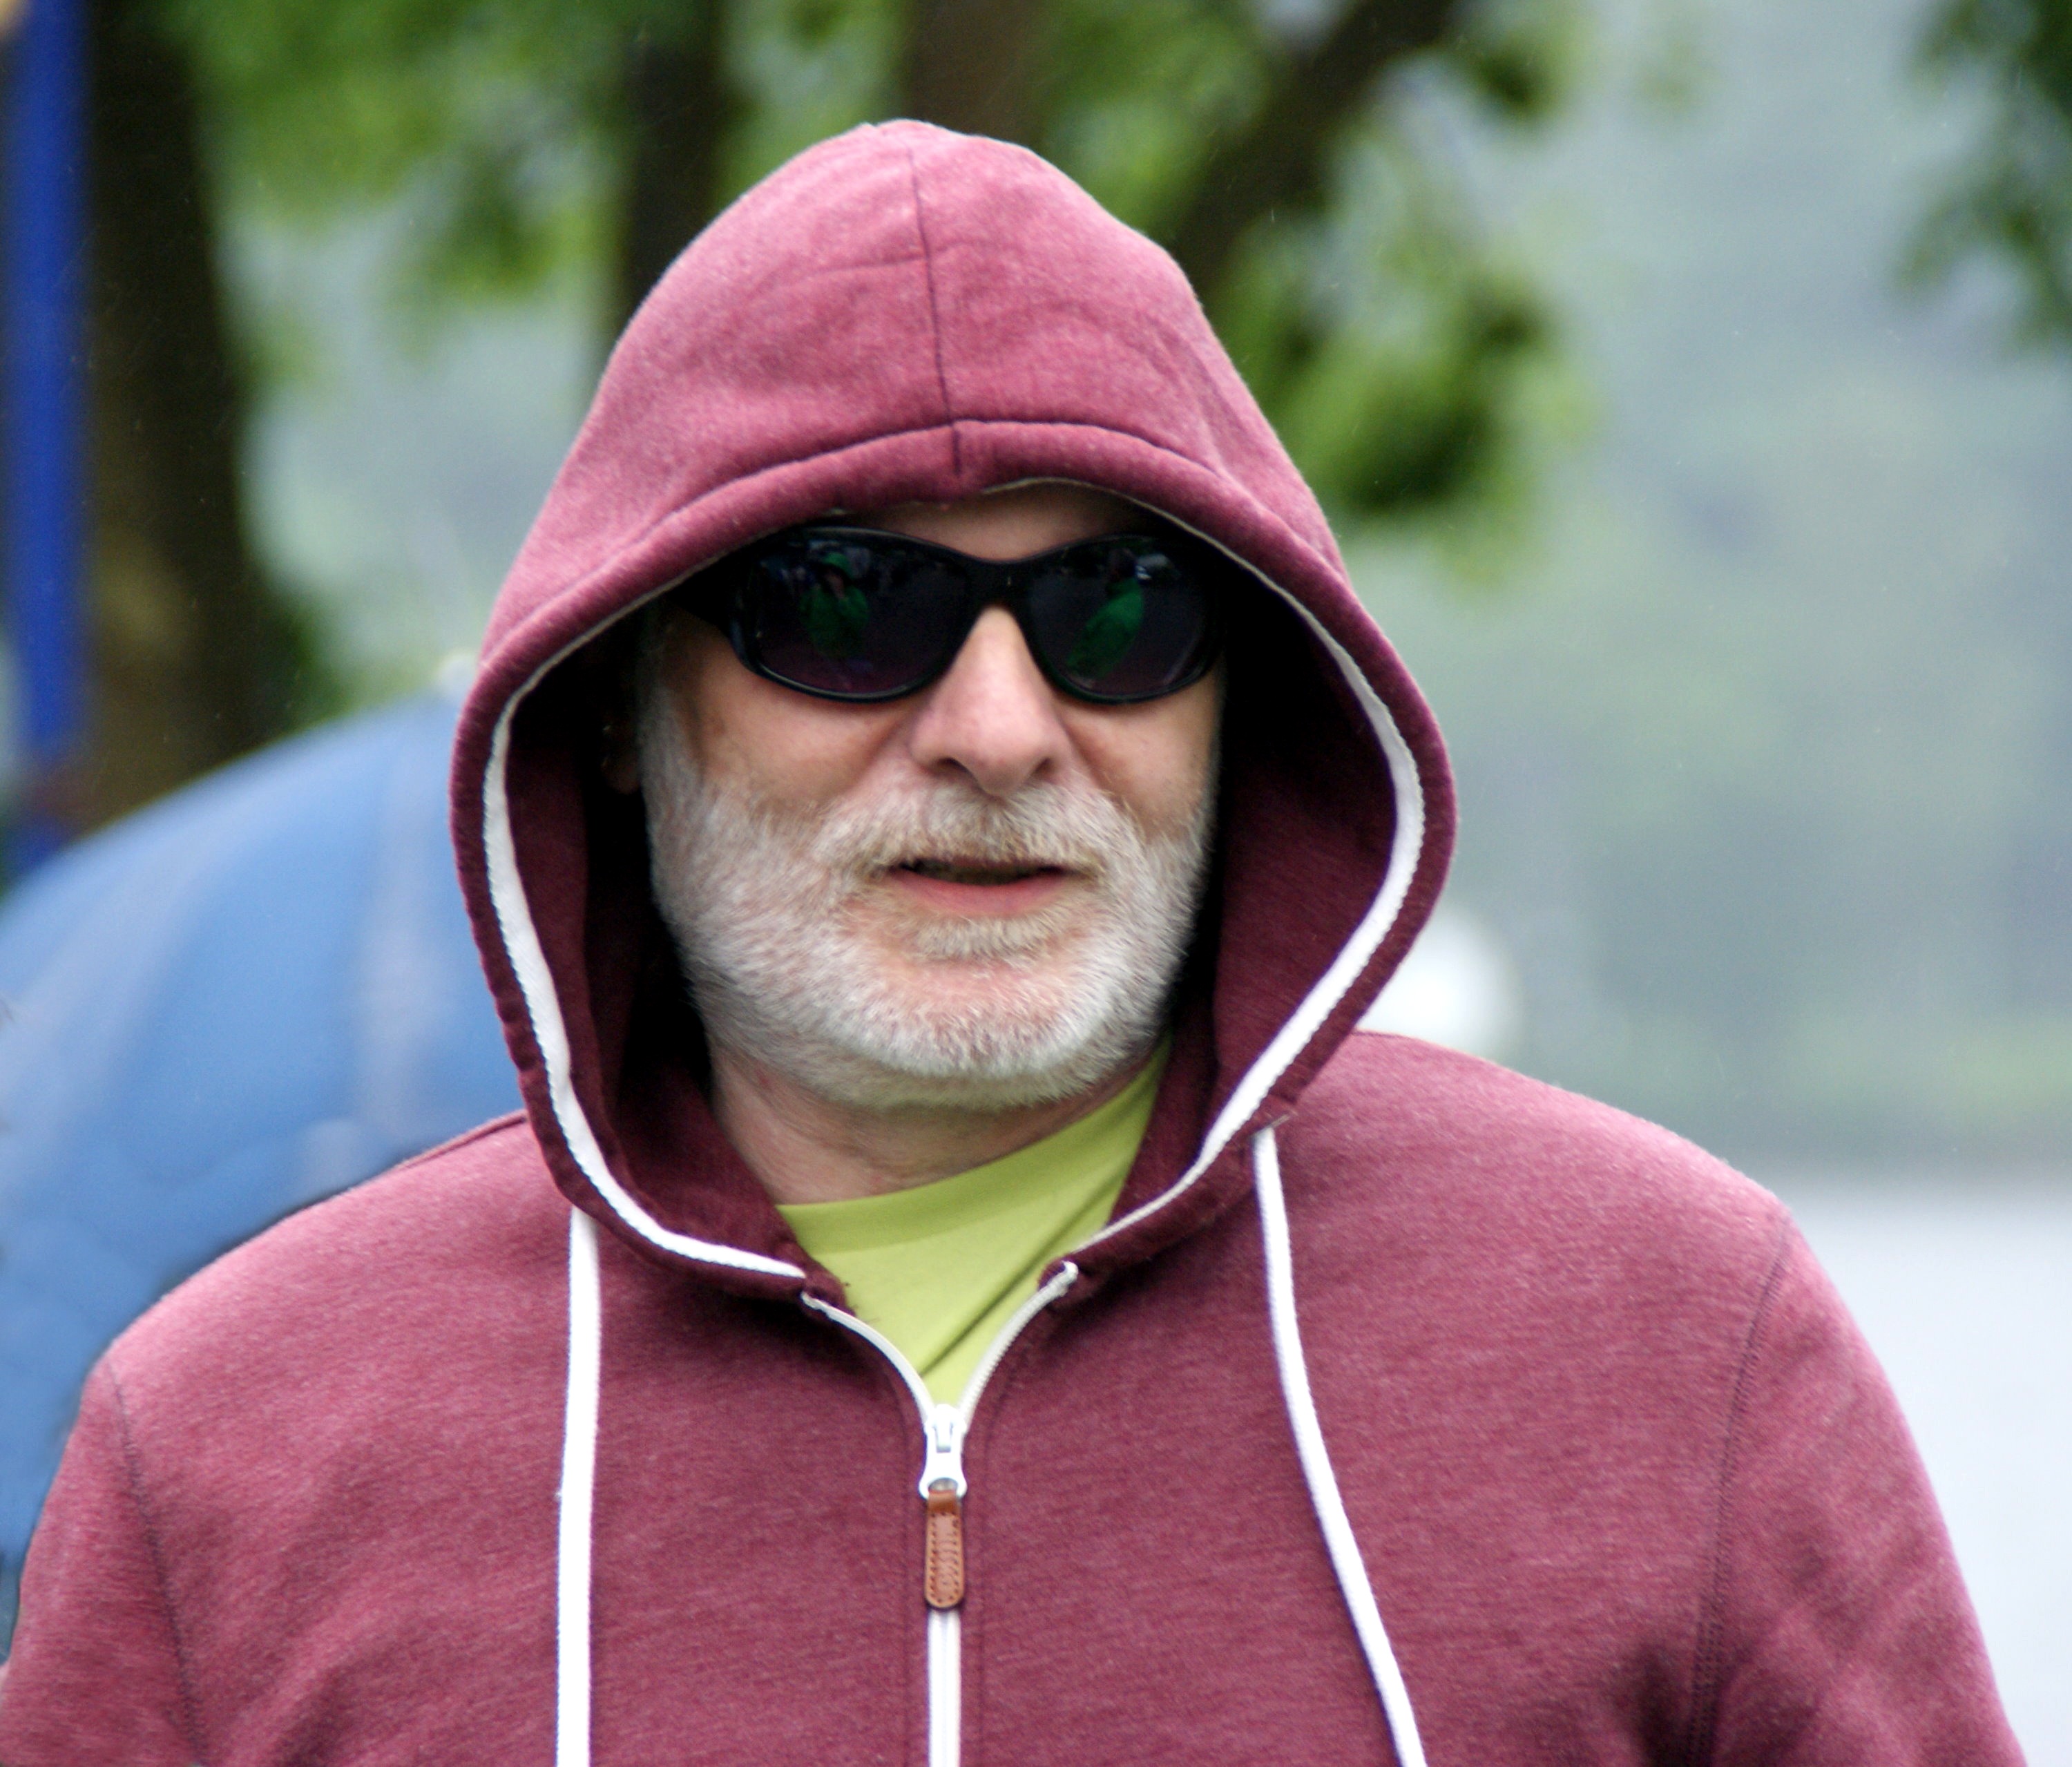
man, person, cold, people, girl, photography, rain, wind, male, portrait, spring, green, red, color, autumn, child, clothing, lady, pink, jacket, facial expression, smile, face, sunglasses, eye, glasses, cap, head, skin, beauty, organ, protect, emotion, wanderer, walter, portrait photography